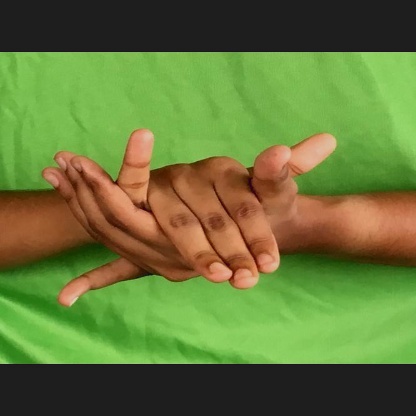
Mudra: Kurma